Hatton Gallery

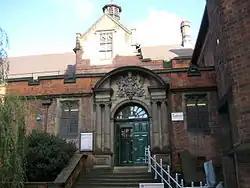
The Fine Art Building of Newcastle University, home of the Hatton Gallery.

The Hatton Gallery is Newcastle University's art gallery in Newcastle upon Tyne, England. It is based in the university's Fine Art Building and part of North East Museums.